Question: When was this picture taken?
Tambaya: Yaushe aka ɗauke wannan hoton?
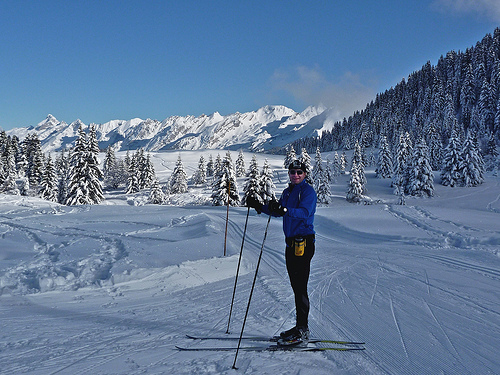
Answer: Daytime.
Amsa: Da rana.